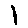
Label: 1